Eddie "Rochester" Anderson

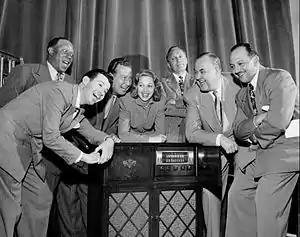
Most of the cast: Eddie Anderson, Dennis Day, Phil Harris, Mary Livingstone, Jack Benny, Don Wilson and Mel Blanc

Anderson's first appearance on "The Jack Benny Program" was on March 28, 1937. He was originally hired to play the one-time role of a redcap for a storyline in which the show traveled from Chicago to California by train, which coincided with the show's actual return to NBC's Radio City West in Hollywood after a brief stint in New York. Anderson, who was working as a comedian in Los Angeles, won the role after an audition.